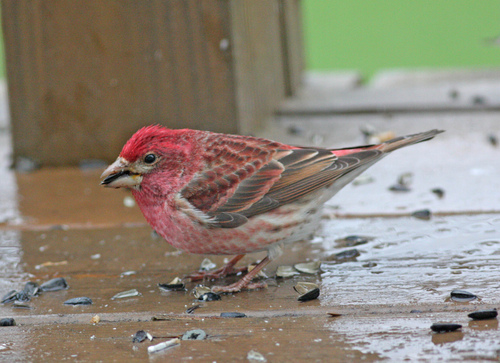
this small bird has a larger beak with a small narrow cardinal red head, with streaks of black, golden brown and red on the wings, body is full and round with a shading of cardinal red to white from the side to the back.
small brown grey and red bird with medium length tarsus and medium beak
this bird is red, with most of it concentrated on its head and has some brownish gray on its wings and tail.
a heavy built bird with a thick short bill and has a pink crown
this bird has a speckled belly and breast with a short pointy bill.
this bird is a color that is exactly in between red and pink and has brown wings.
this is a small bird with a red head and abdomen. its back and wings are mottled in shades of brown/black. its beak is short and pointed and it has a longish tail.
this is a bright pink bird with gray wings and tail and a thick pointed beak.
this bird has wings that are brown and has a red body
this bird is pink and gray in color, and has a light colored beak.
Species: Purple Finch